Vinkovci

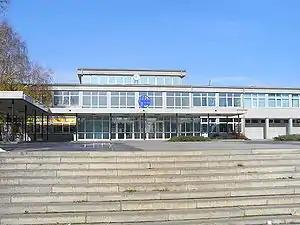
Vinkovci railway station

Its economy is primarily based on trade, transport and food and metal processing. Industries include foodstuff, building material, wood and timber, metal-processing, leather and textile. Due to the surrounding farmland, also notable are farming and livestock breeding, and the town hosts a Crop Improvement Centre.